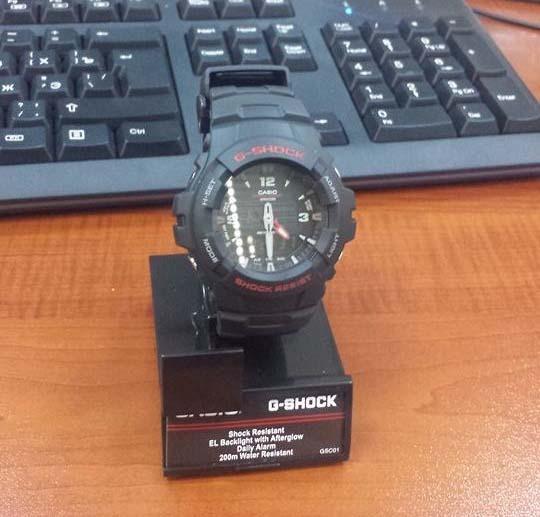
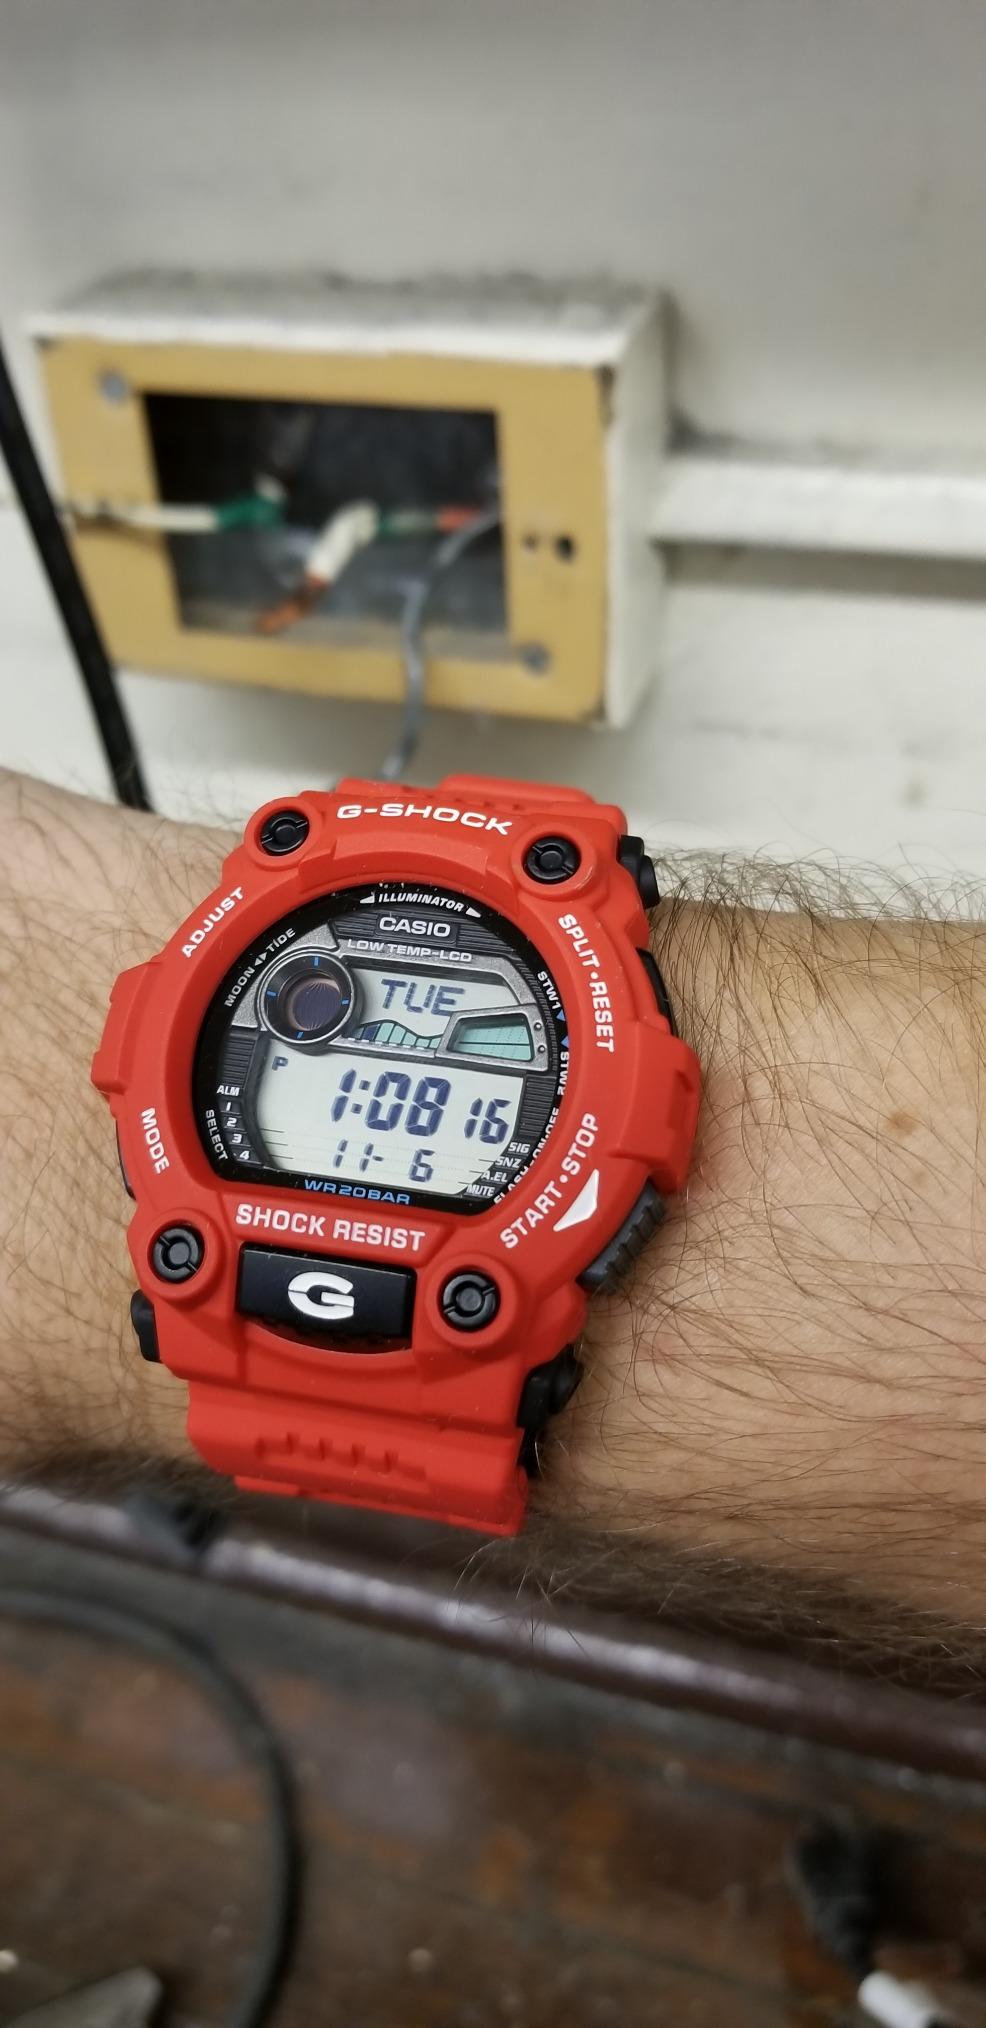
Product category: accessories_watch
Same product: no